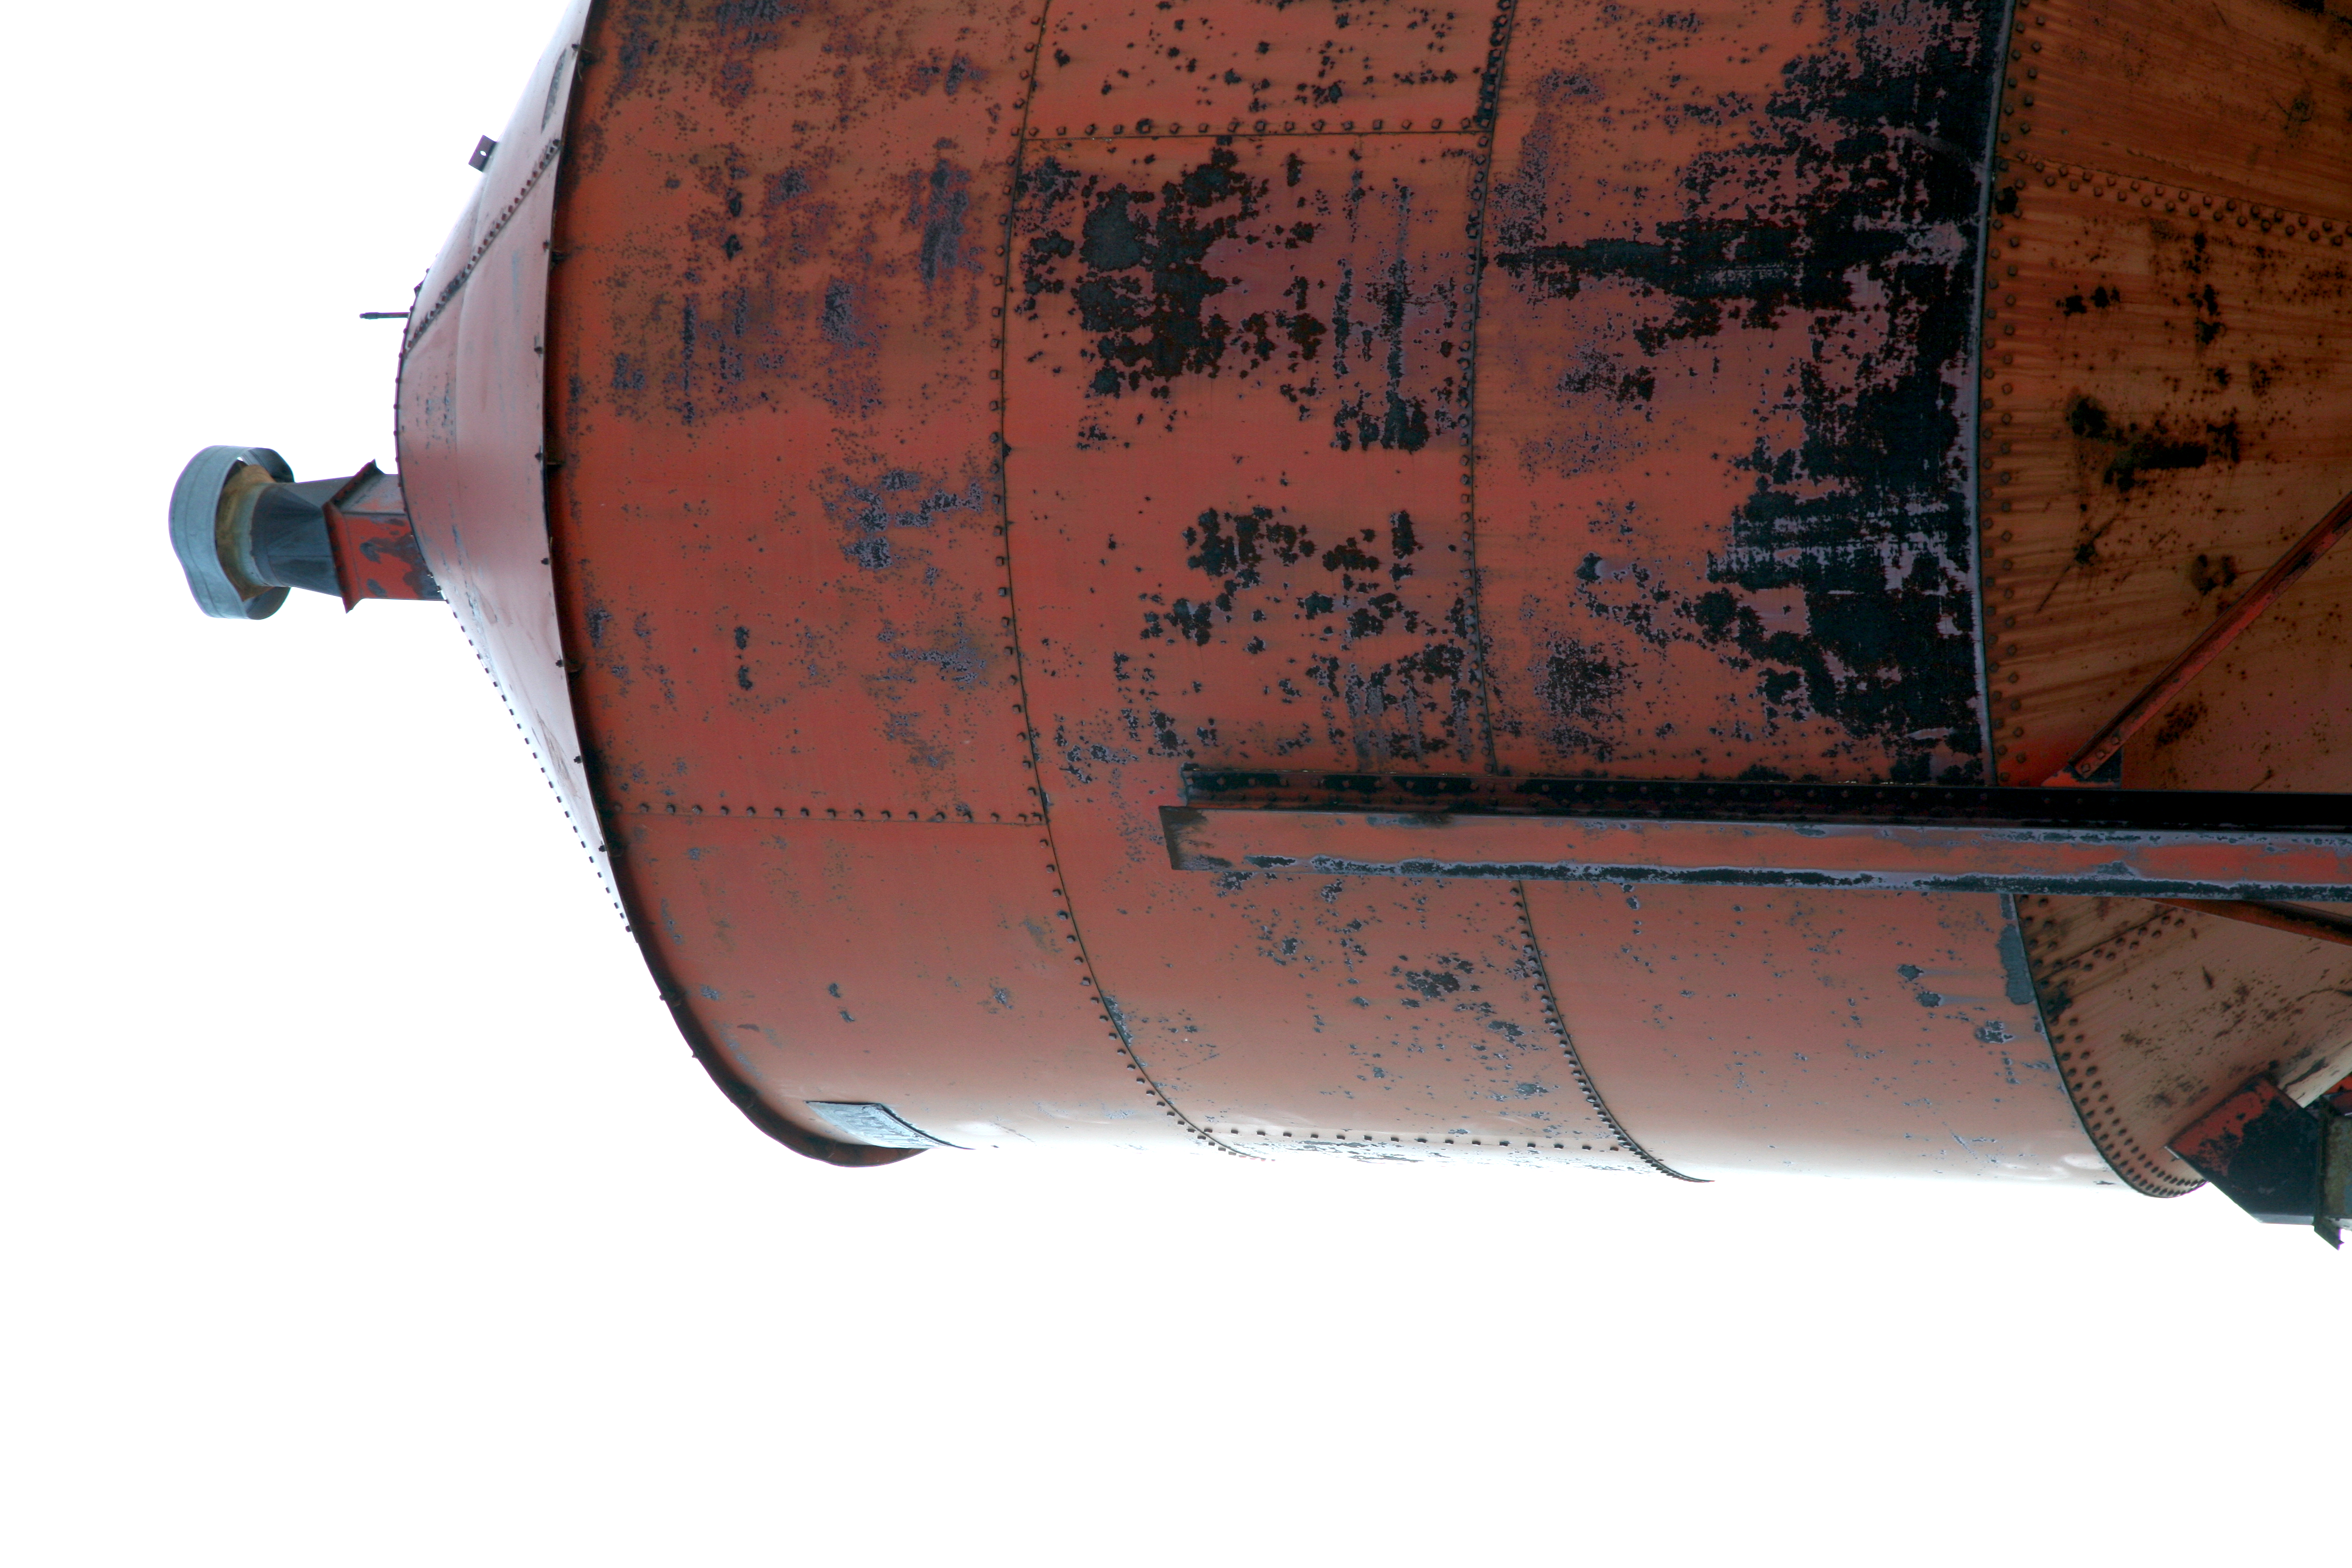
train, factory, lighting, hilton, buick, wisconsin, milwaukee, man made object